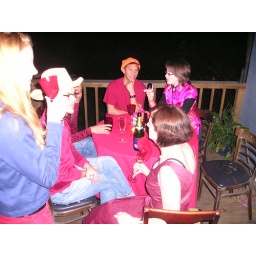
Vivid Red People around red table with red drinks